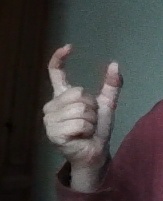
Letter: nun